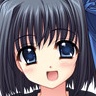
Portrait style: Anime Portrait